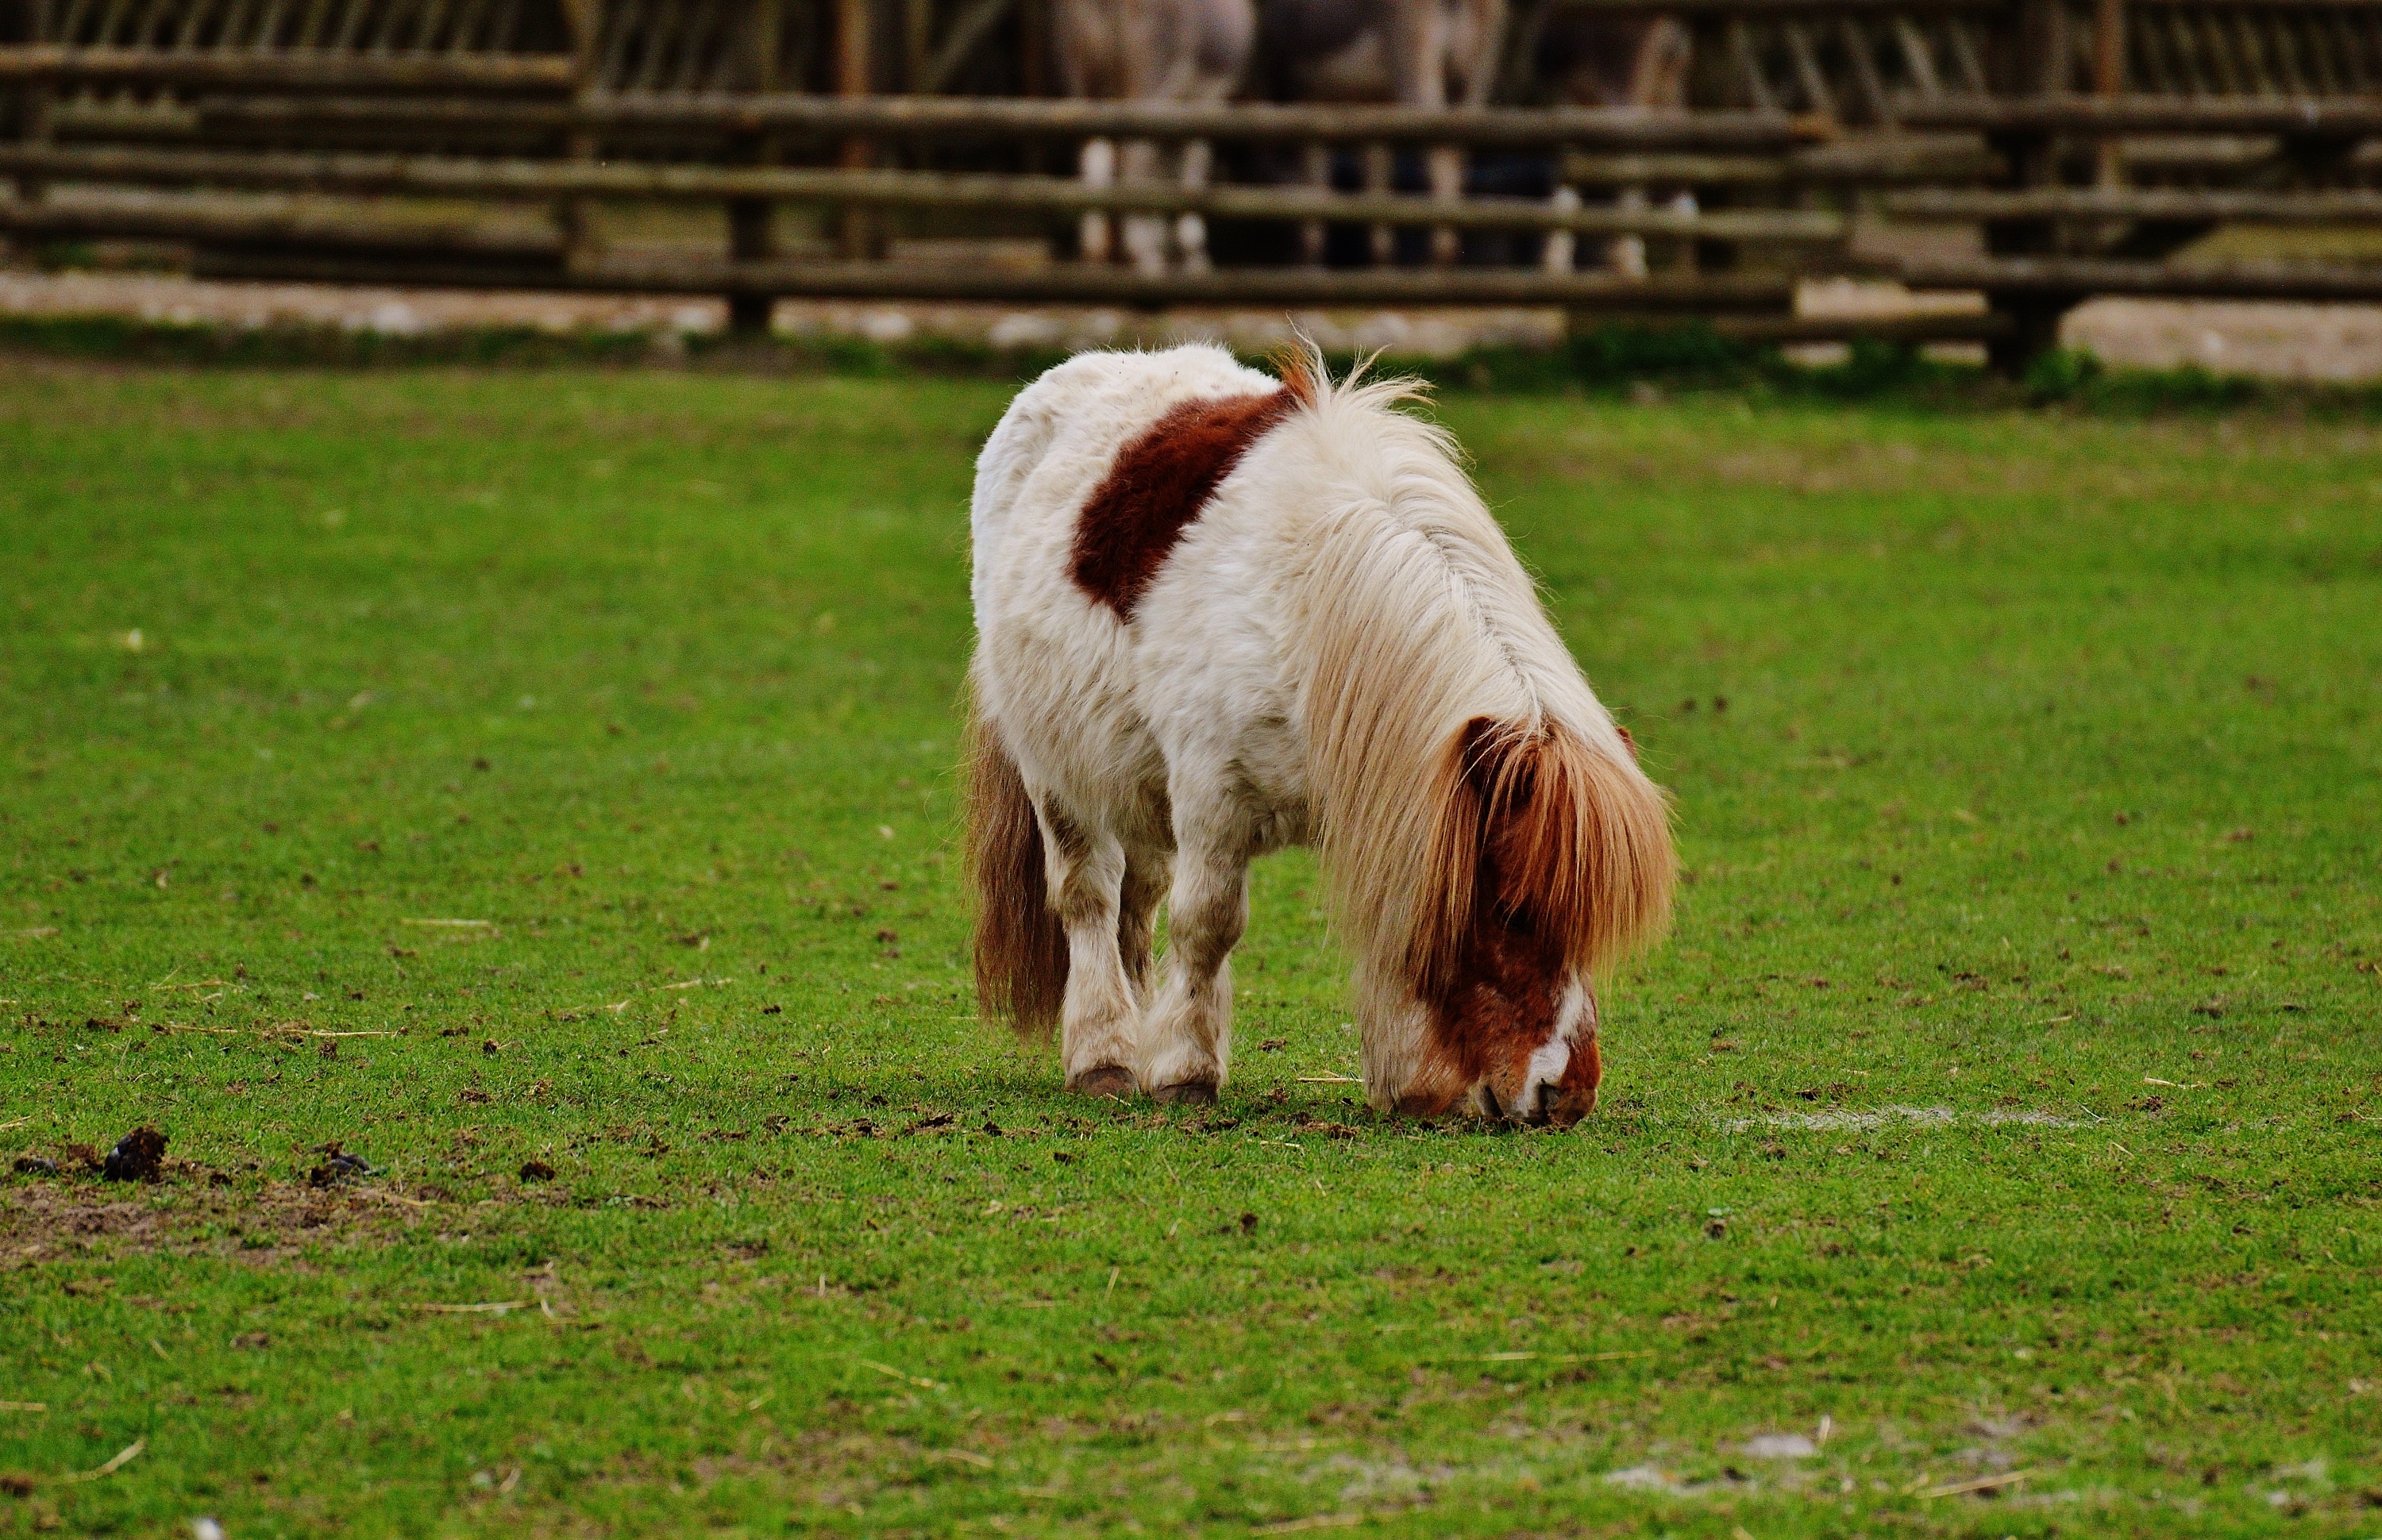
nature, grass, white, field, farm, meadow, prairie, animal, cute, portrait, herd, pasture, grazing, horse, sheep, brown, mammal, fauna, llama, pony, grassland, vertebrate, funny, rural area, wildpark poing, horse like mammal